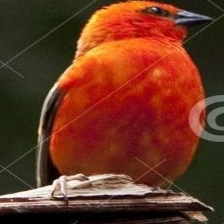
Species: RED FODY
Scientific name: FOUDIA MADAGASCARIENSIS